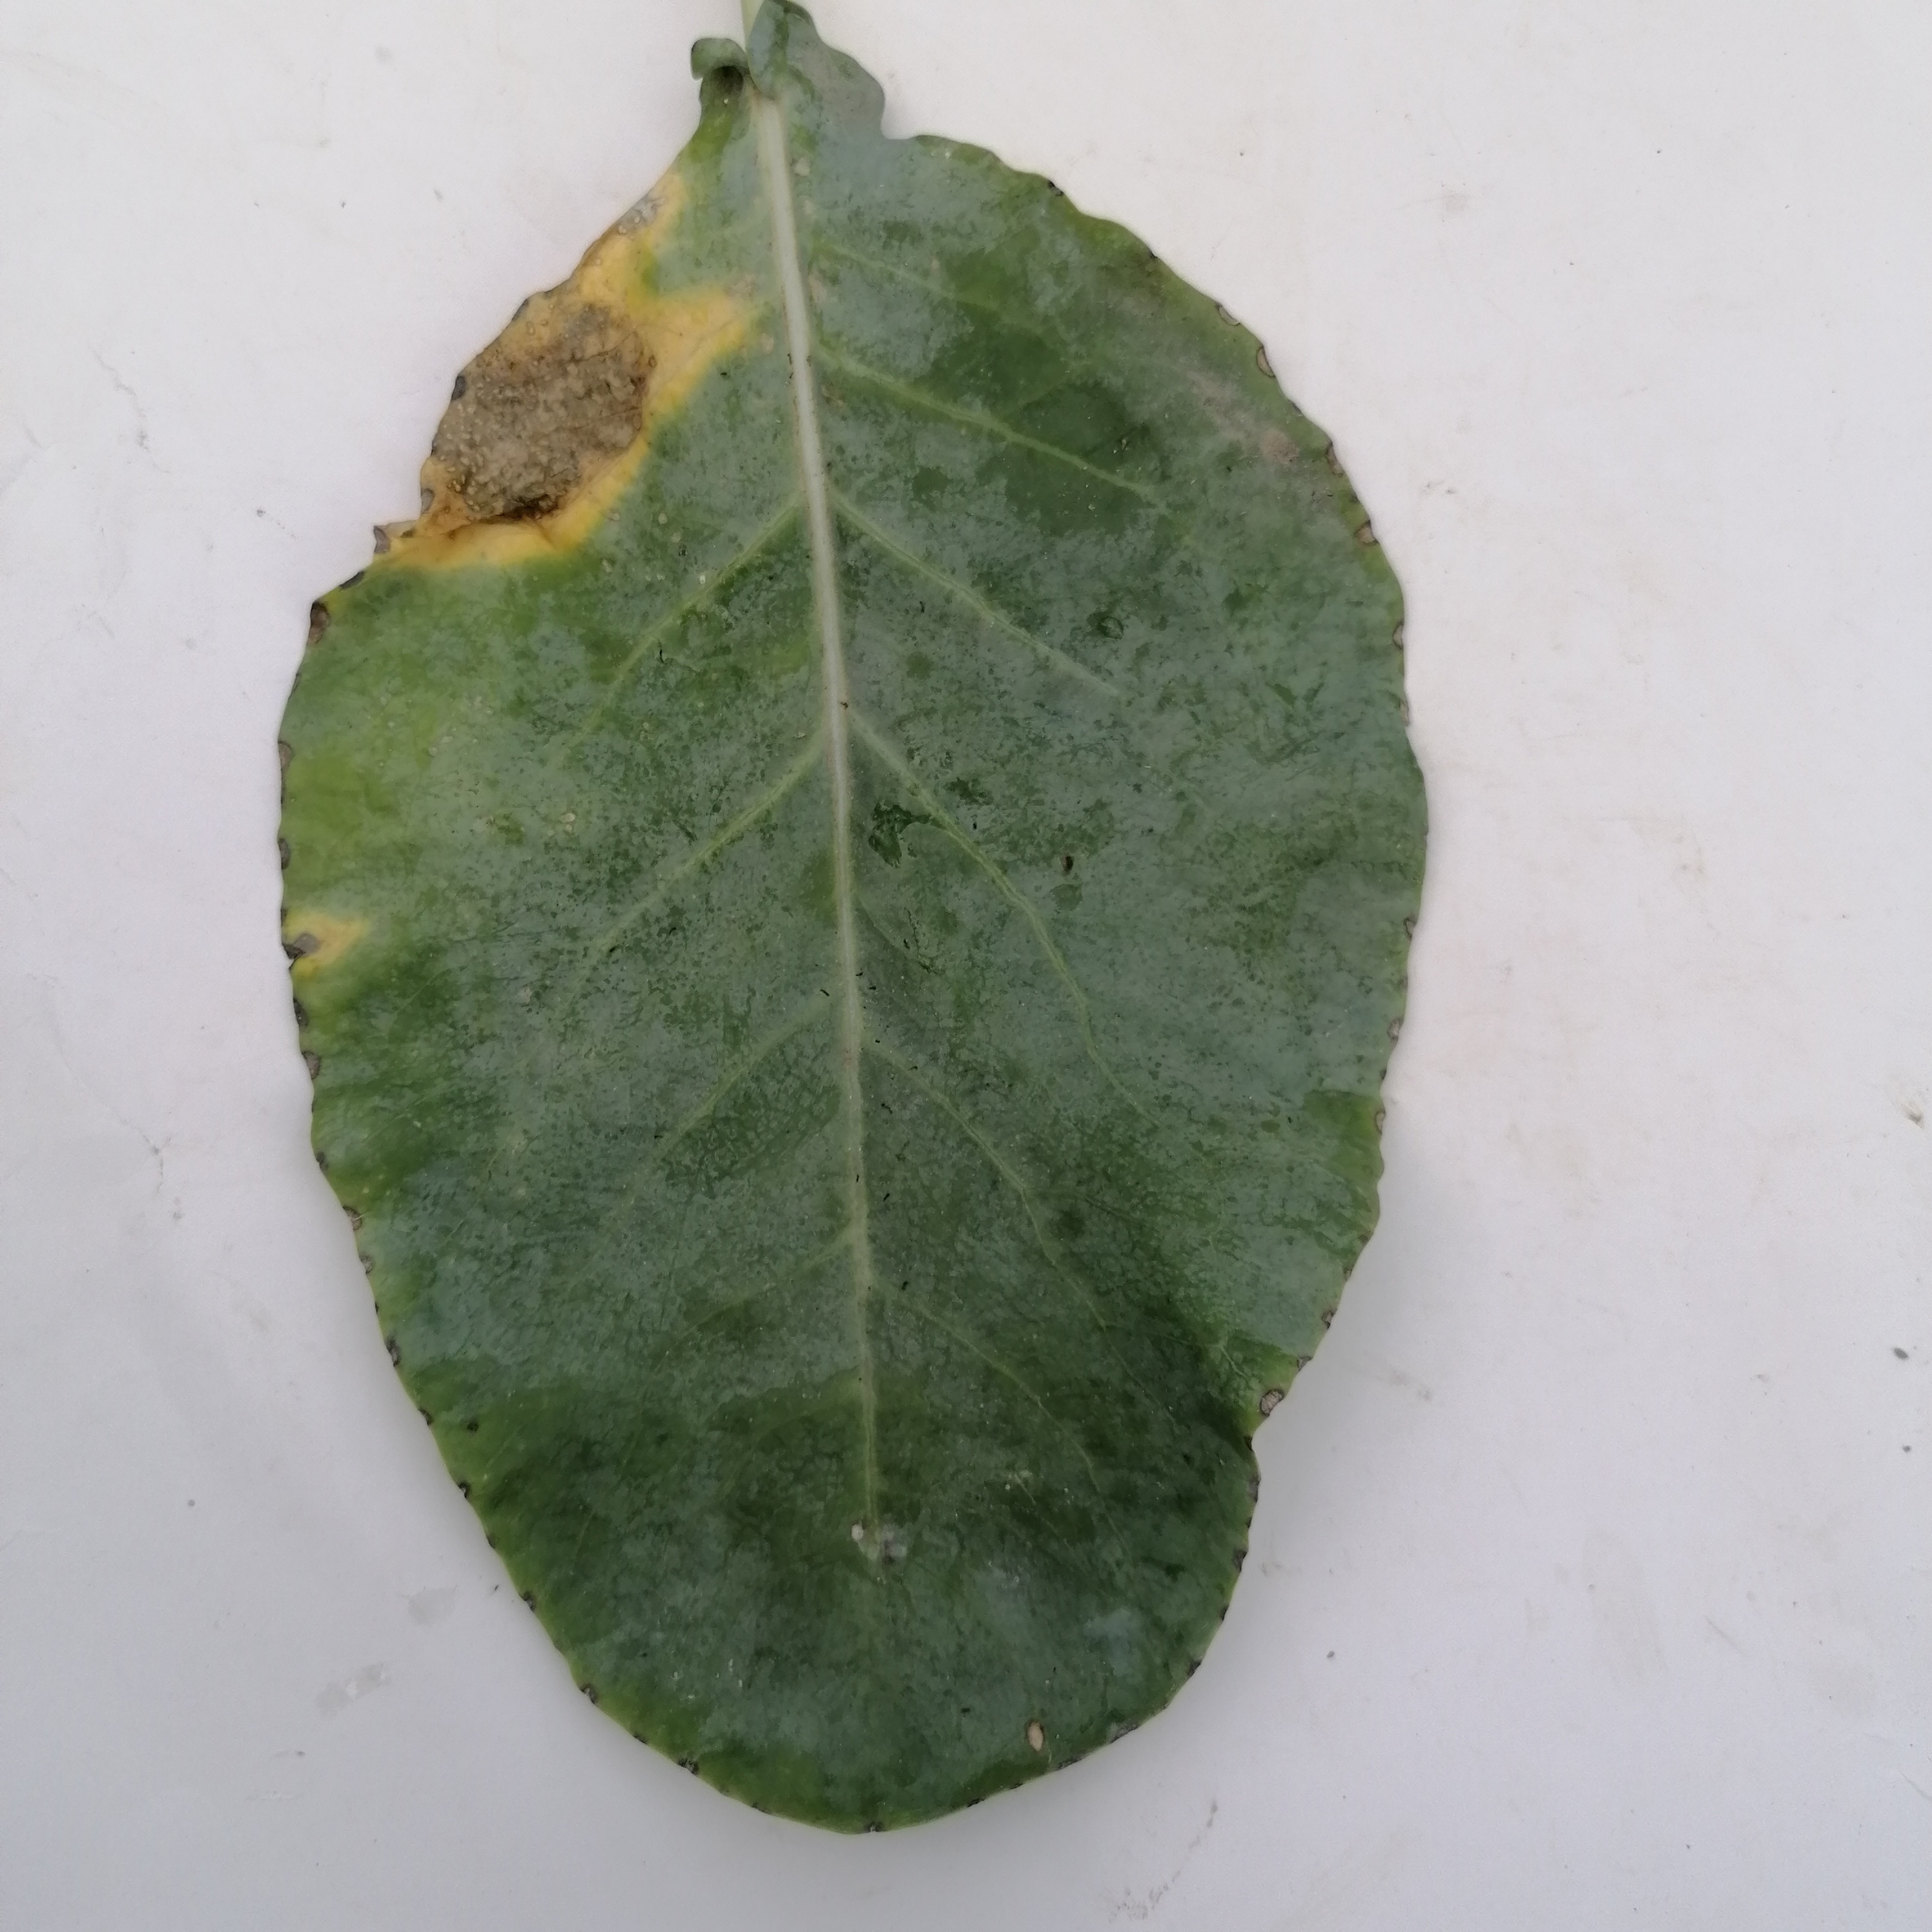
Label: Black Rot